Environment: real
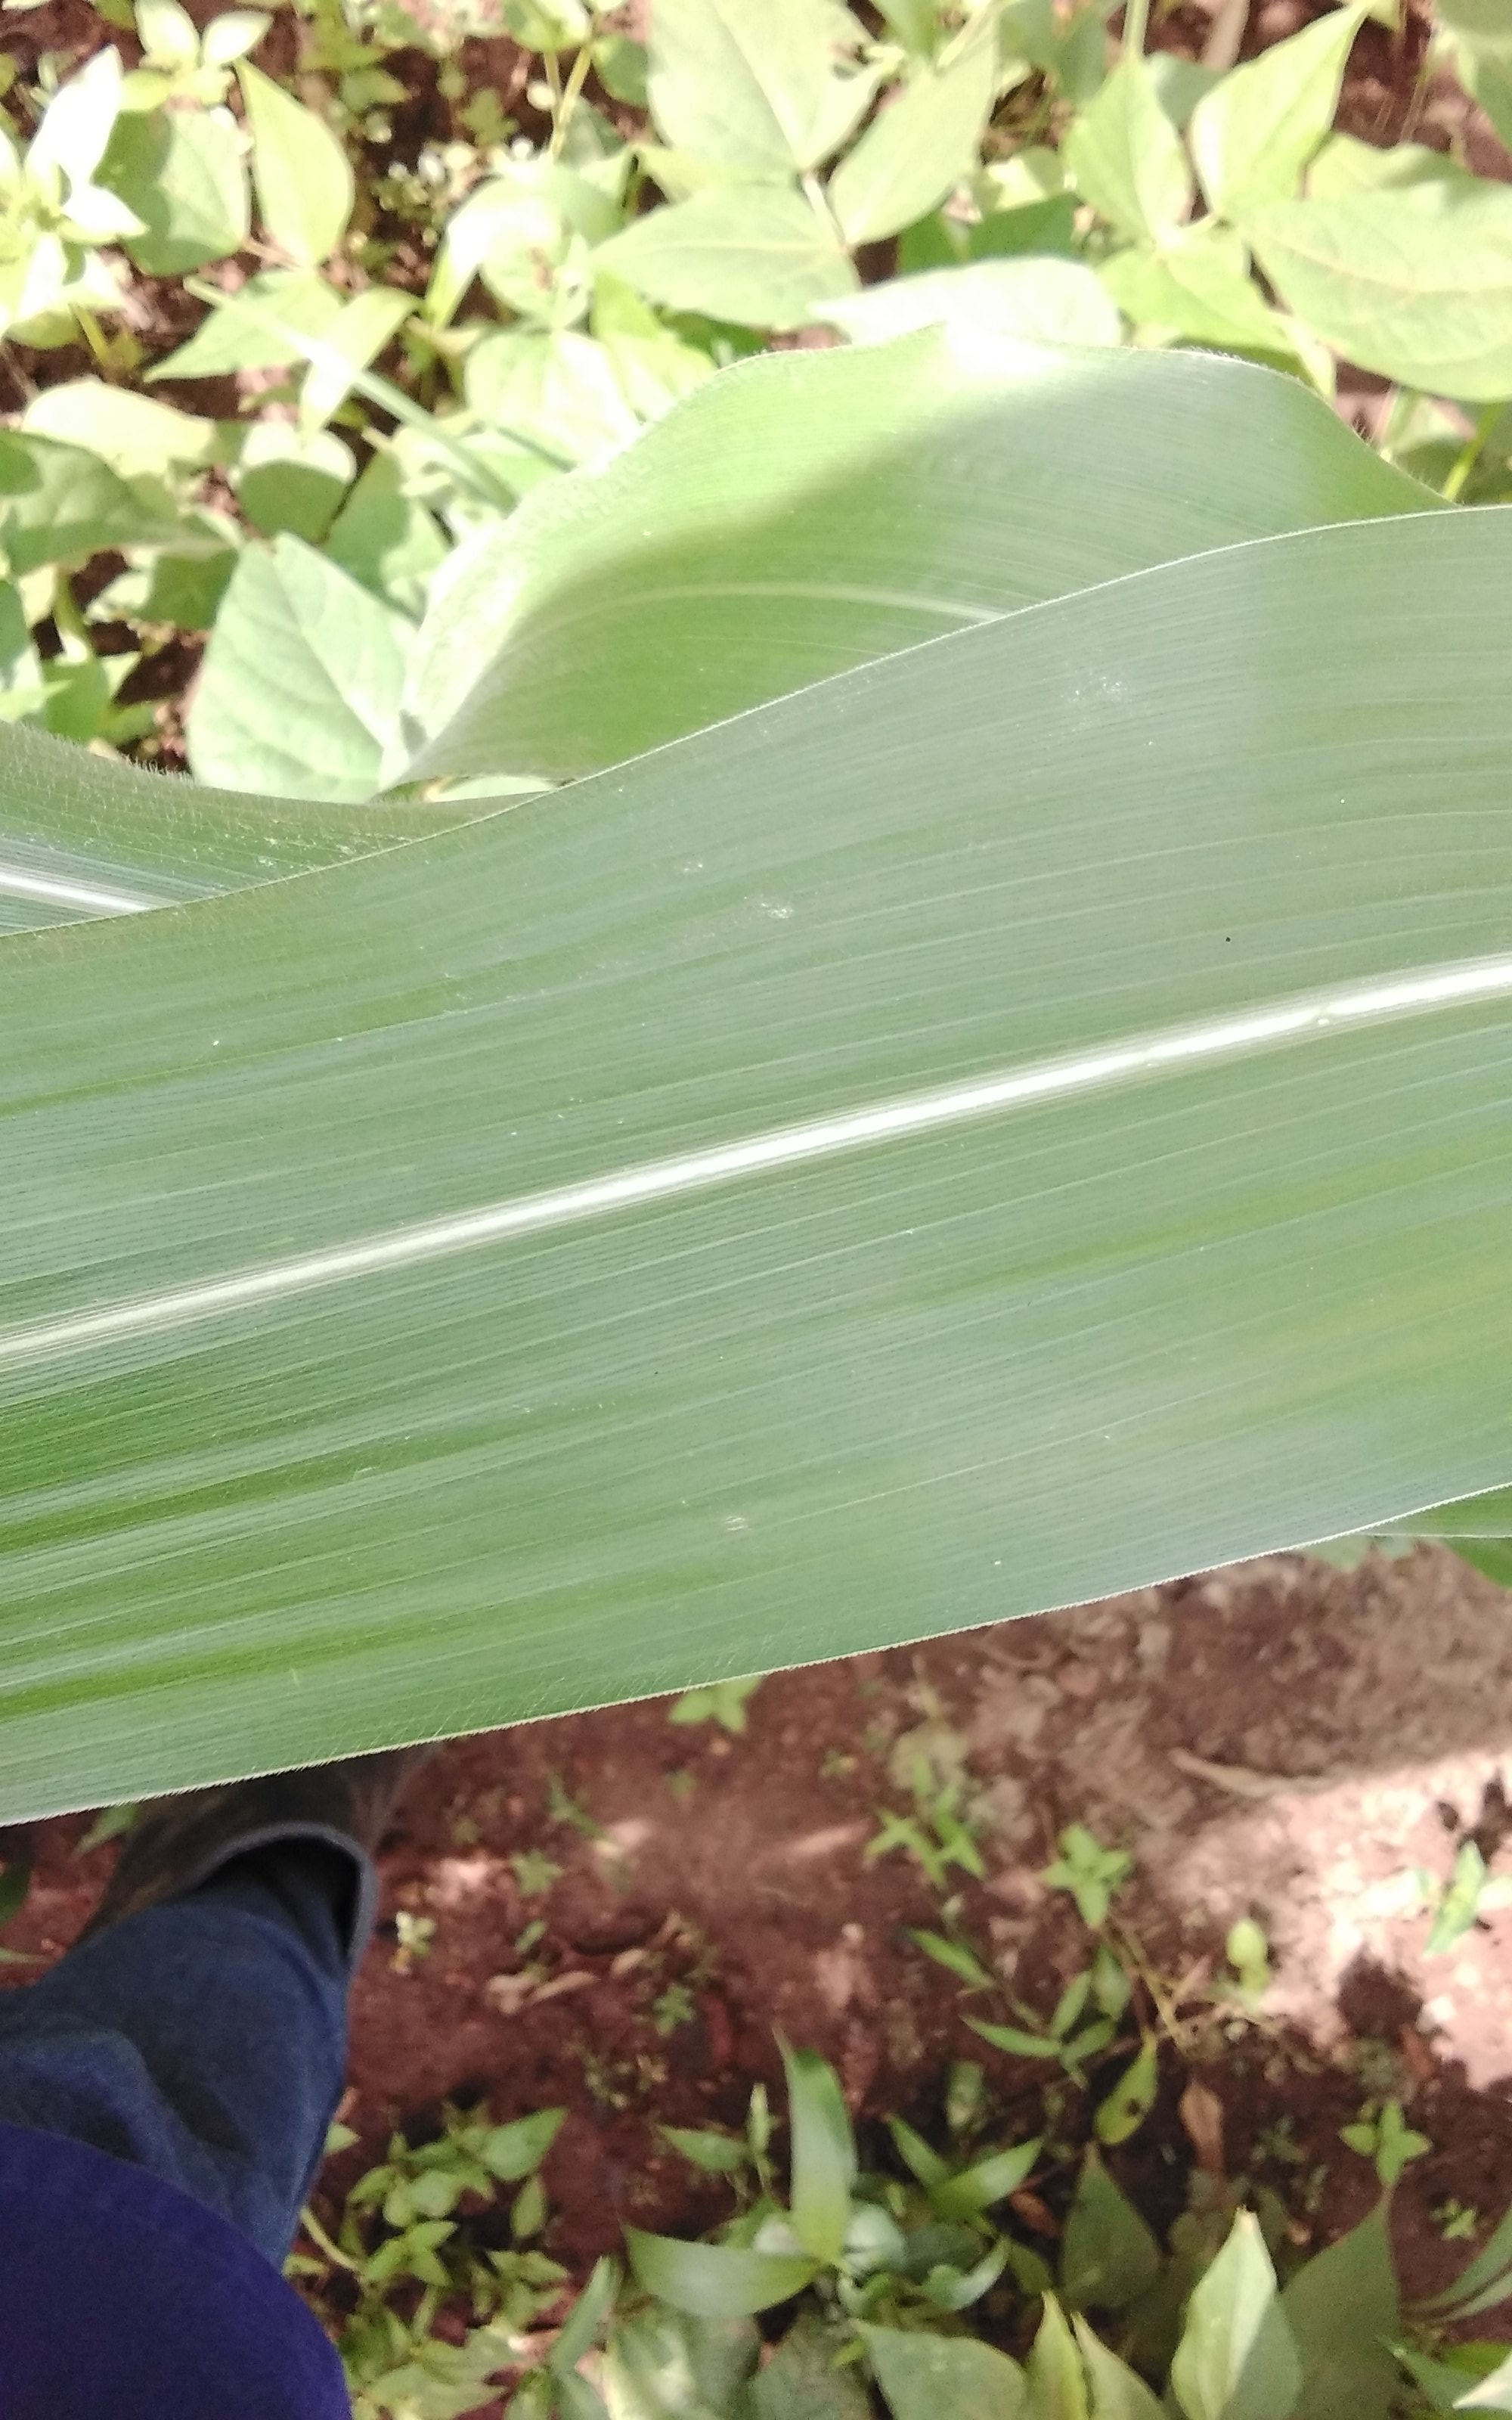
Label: healthy